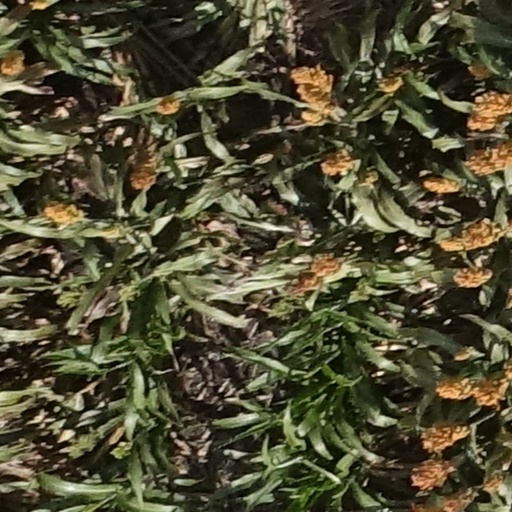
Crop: sorghum